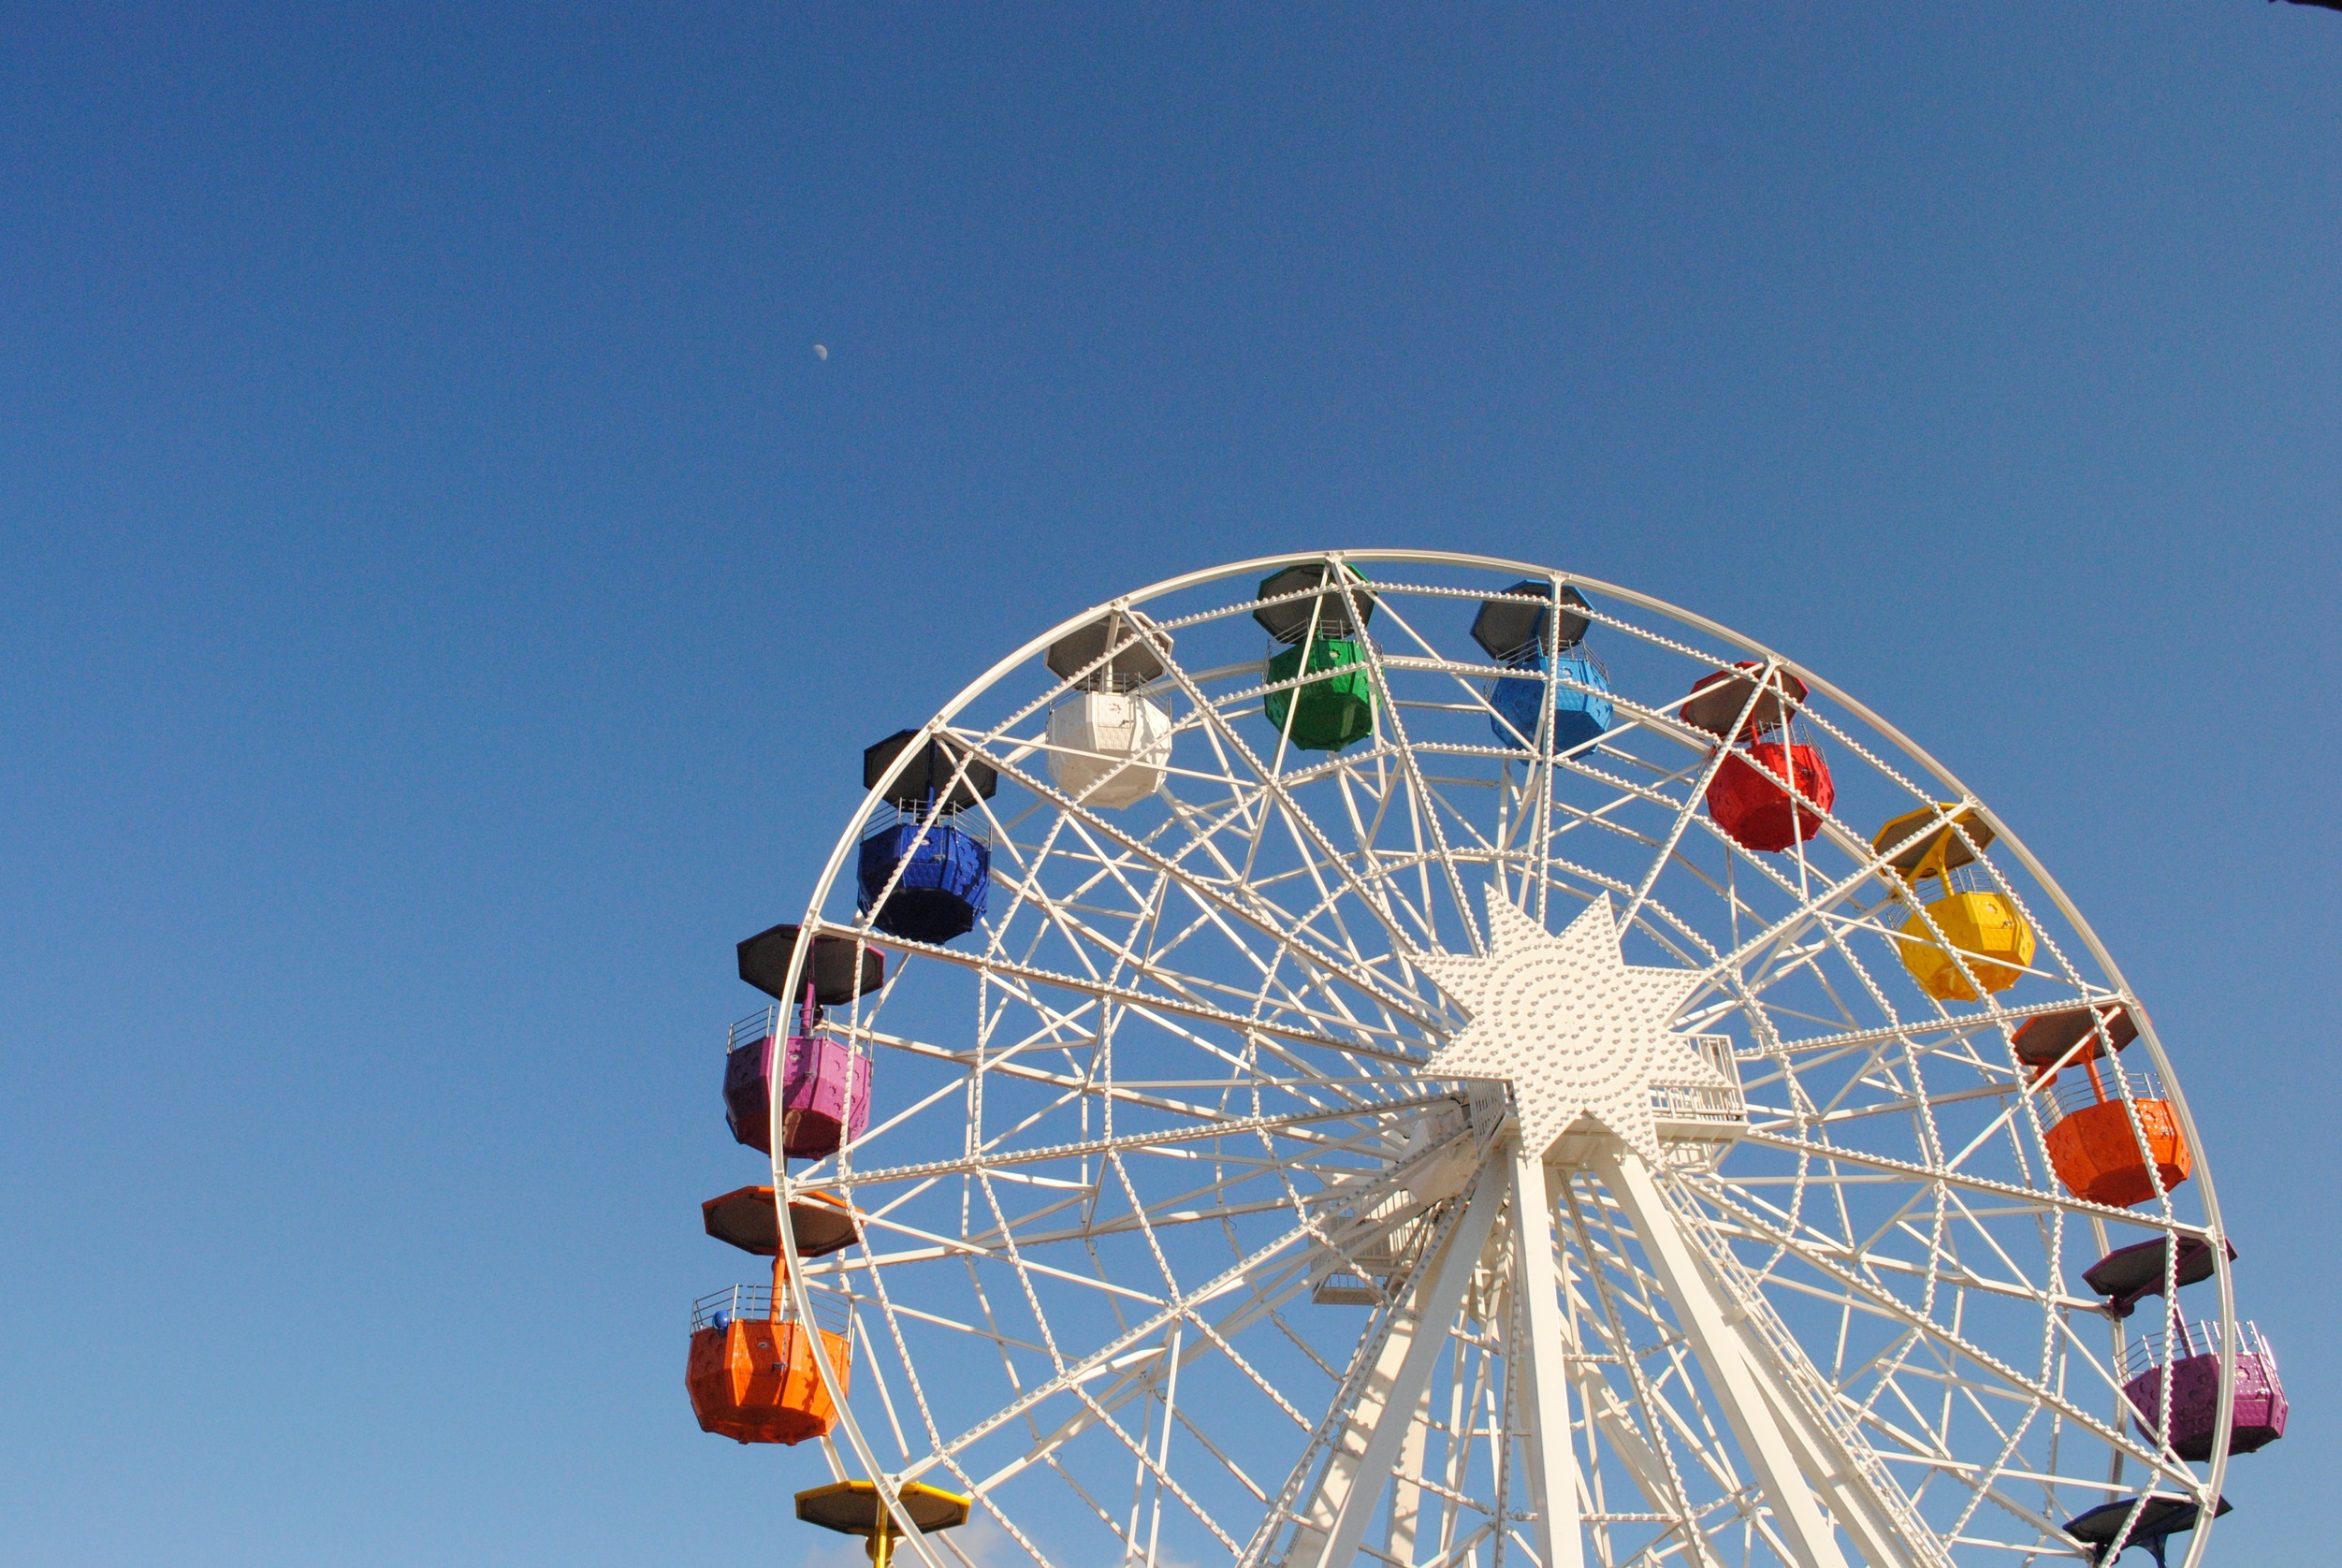
sky, recreation, ferris wheel, amusement park, park, ride, blue, fun, tourist attraction, fair, outdoor recreation